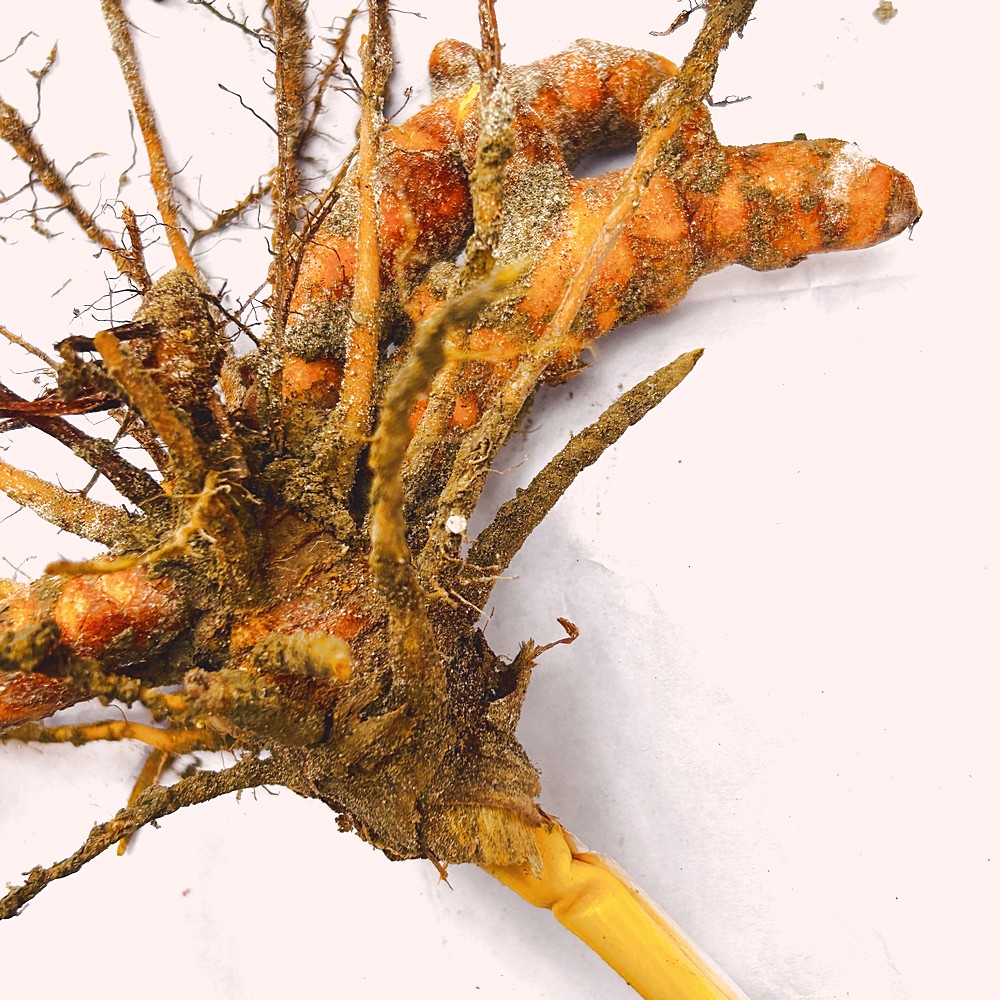
Label: Rhizome Healthy Root